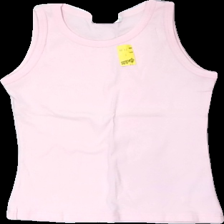
View: front
Type: Tank top
Category: Ladies
Brand: Not in the list
Brand text on label: menu
Colors: Pink
Material: 100% cotton
Cut: Regular
Size: S
Season: Summer
Damage location: bottom right
Damage 2 location: top right
Price range: <50
Recommended usage: Reuse
Description: rosa linne